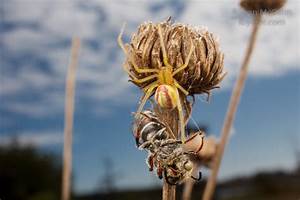
Label: ragno